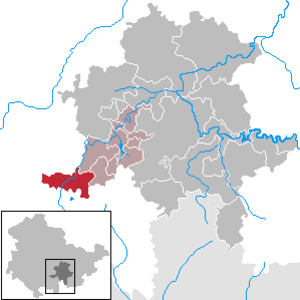
Katzhütte est une municipalité allemande du land de Thuringe, dans l'arrondissement de Saalfeld-Rudolstadt, au centre de l'Allemagne. En 2015, sa population est de 1 373 habitants.